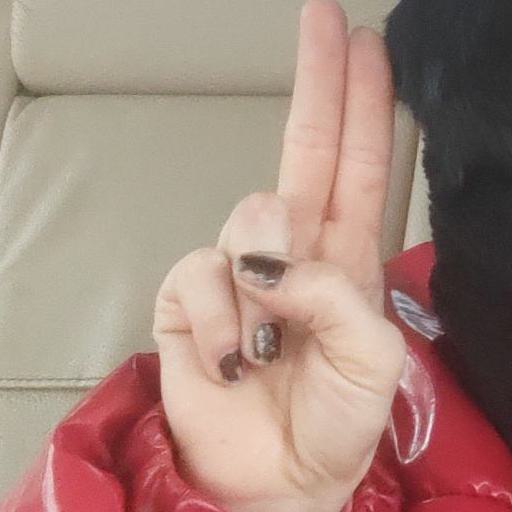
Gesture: two_up